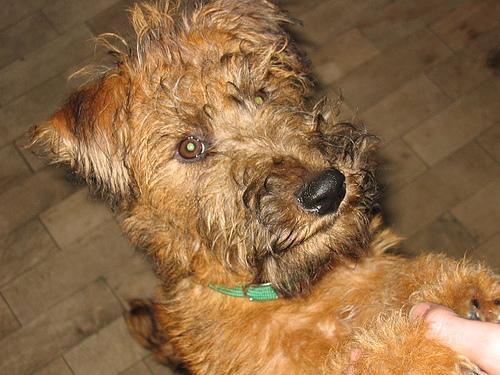
Irish_terrier